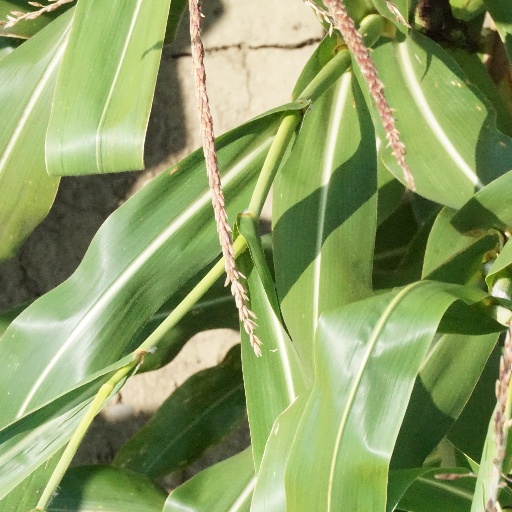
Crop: maize; corn